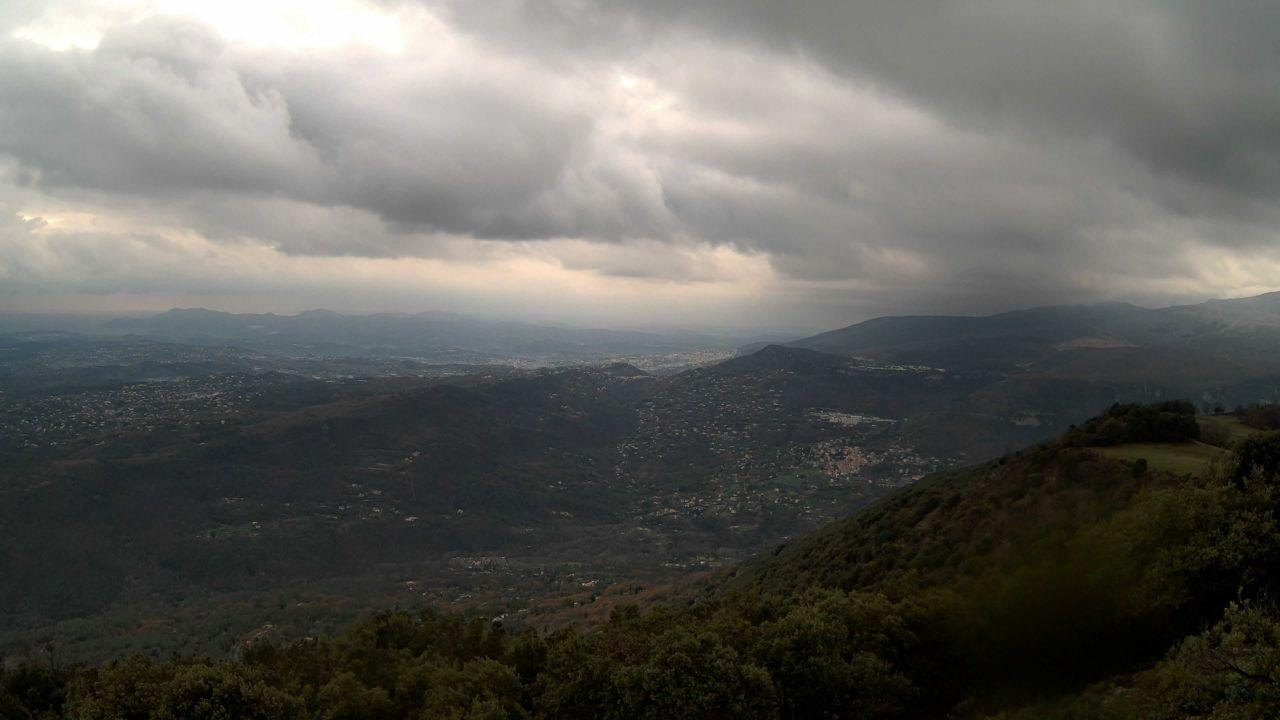
Fire: no
Smoke: no